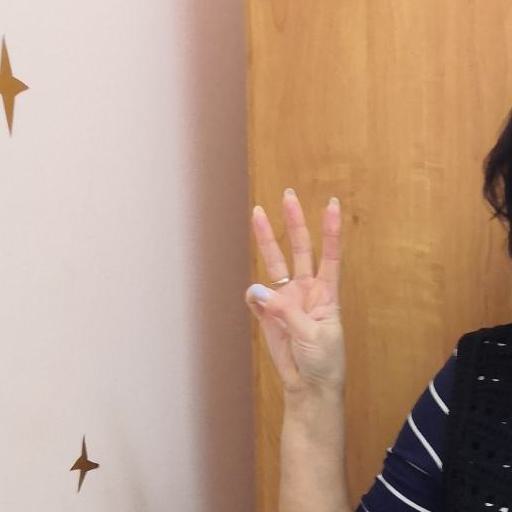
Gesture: three